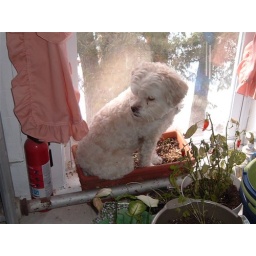
Jetson enjoys sitting in the elongated flower pot to look out the window.